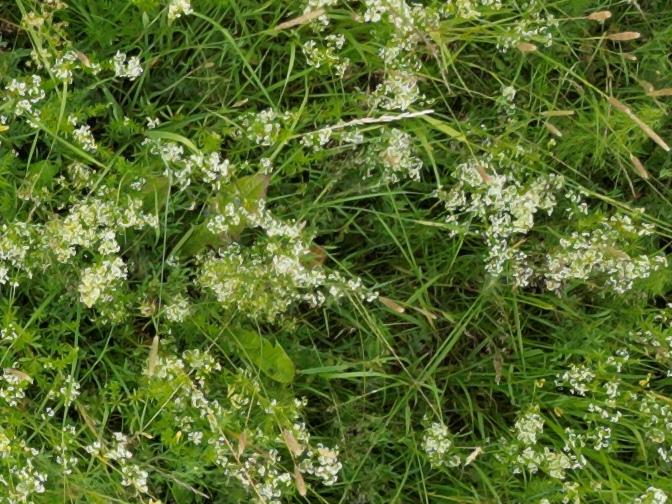
Flowers visible: yarrow flowers, yarrow flowers, yarrow flowers, yarrow flowers, yarrow flowers, yarrow flowers, yarrow flowers, yarrow flowers, yarrow flowers, yarrow flowers, yarrow flowers, yarrow flowers, yarrow flowers